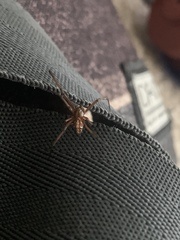
Species: Lactrodectus_hesperus